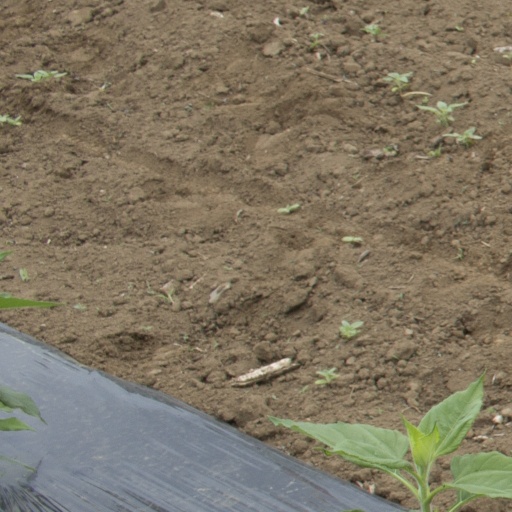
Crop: Jerusalem artichoke